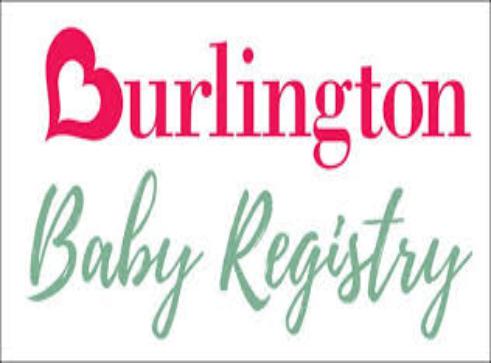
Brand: Burlington Coat Factory
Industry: Clothes